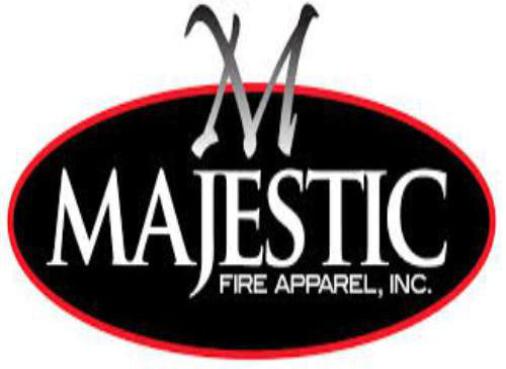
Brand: majestic
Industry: Clothes